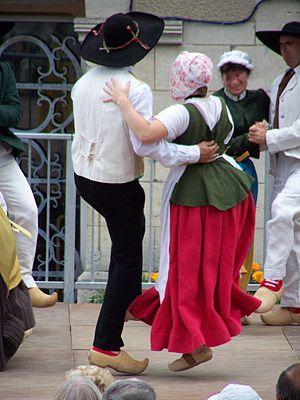
Costumes morvandiaux de la troupe Les Galvachers du Morvan. Photographie prise à Château-Chinon (Ville) en 2011 lors de la ""Fête du 15 août en Morvan""."
Le Morvan est un massif de basse montagne situé en Bourgogne-Franche-Comté, aux confins des départements de la Côte-d'Or, de la Nièvre, de Saône-et-Loire et de l'Yonne, entourée de dépressions péri-morvandelles constituées de plaines sédimentaires que sont à l'ouest le Bazois, au nord la Terre-Plaine, au nord-est l'Auxois, au sud-est l'Autunois et au sud, le Charolais.